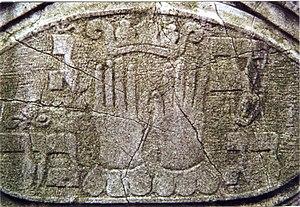
Un cohen est un prêtre du dieu d'Israël.